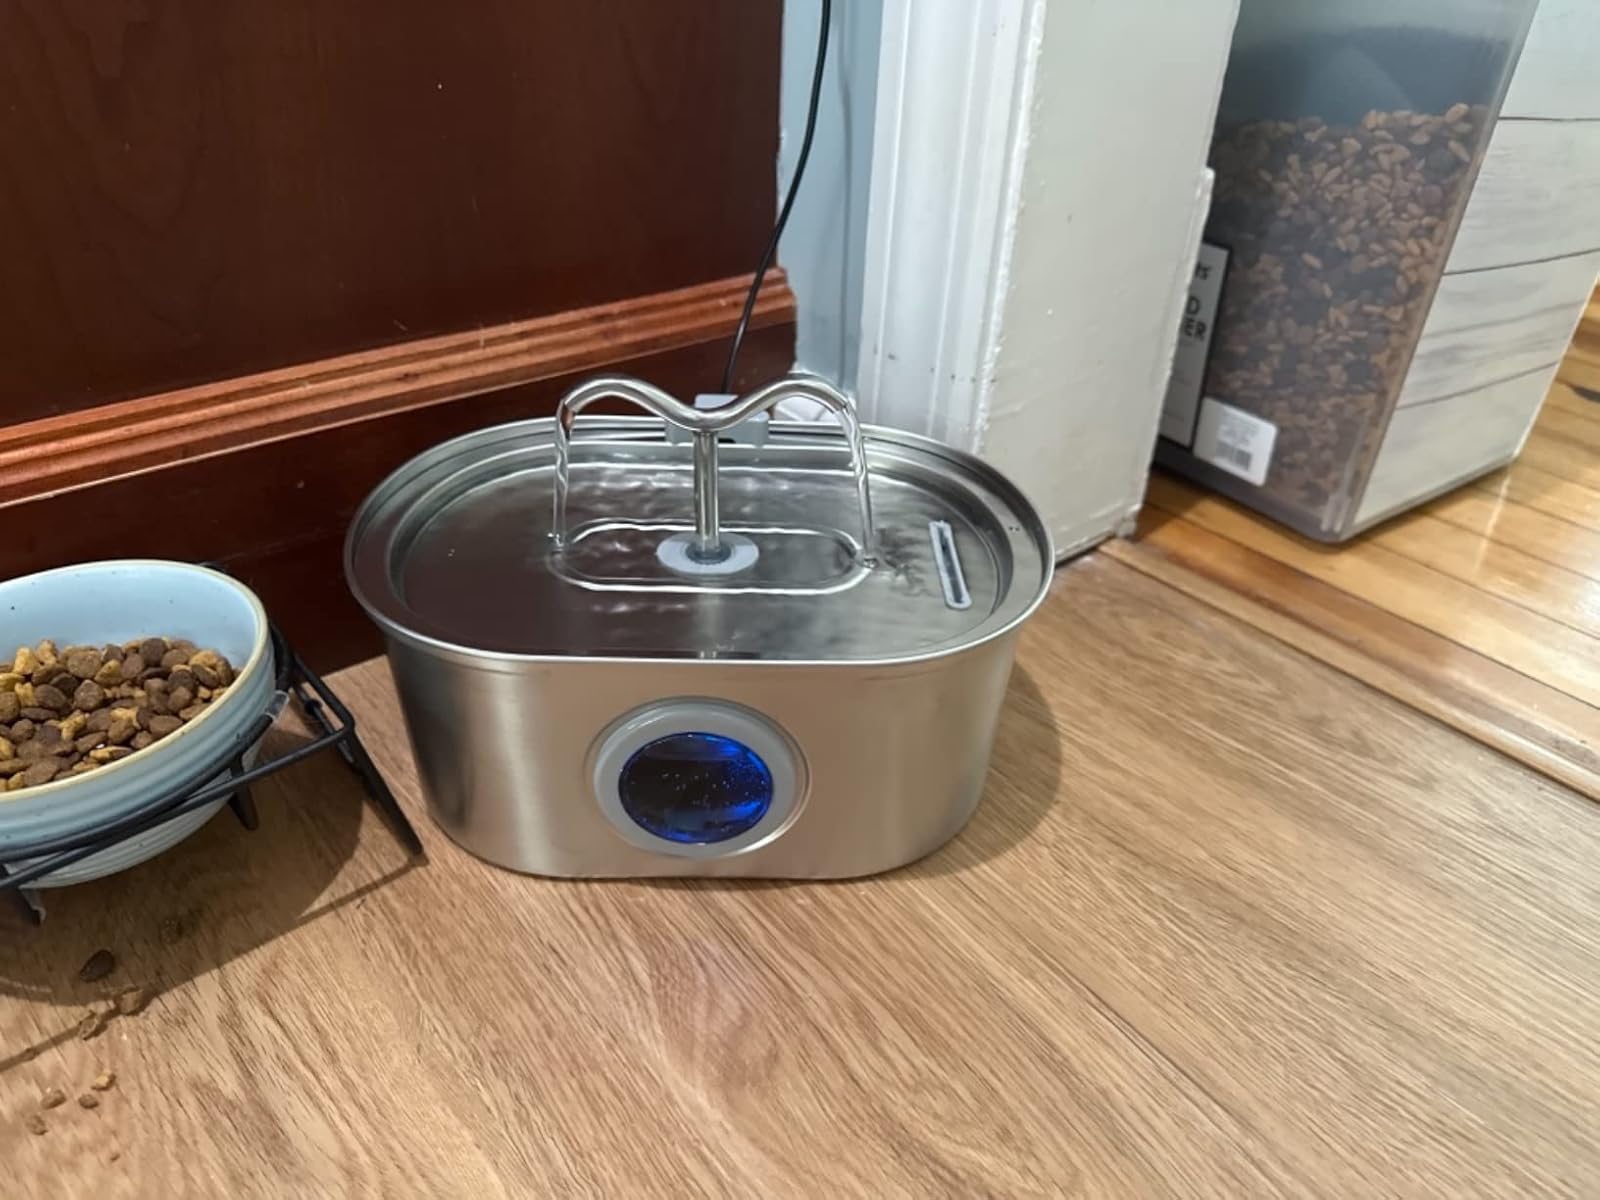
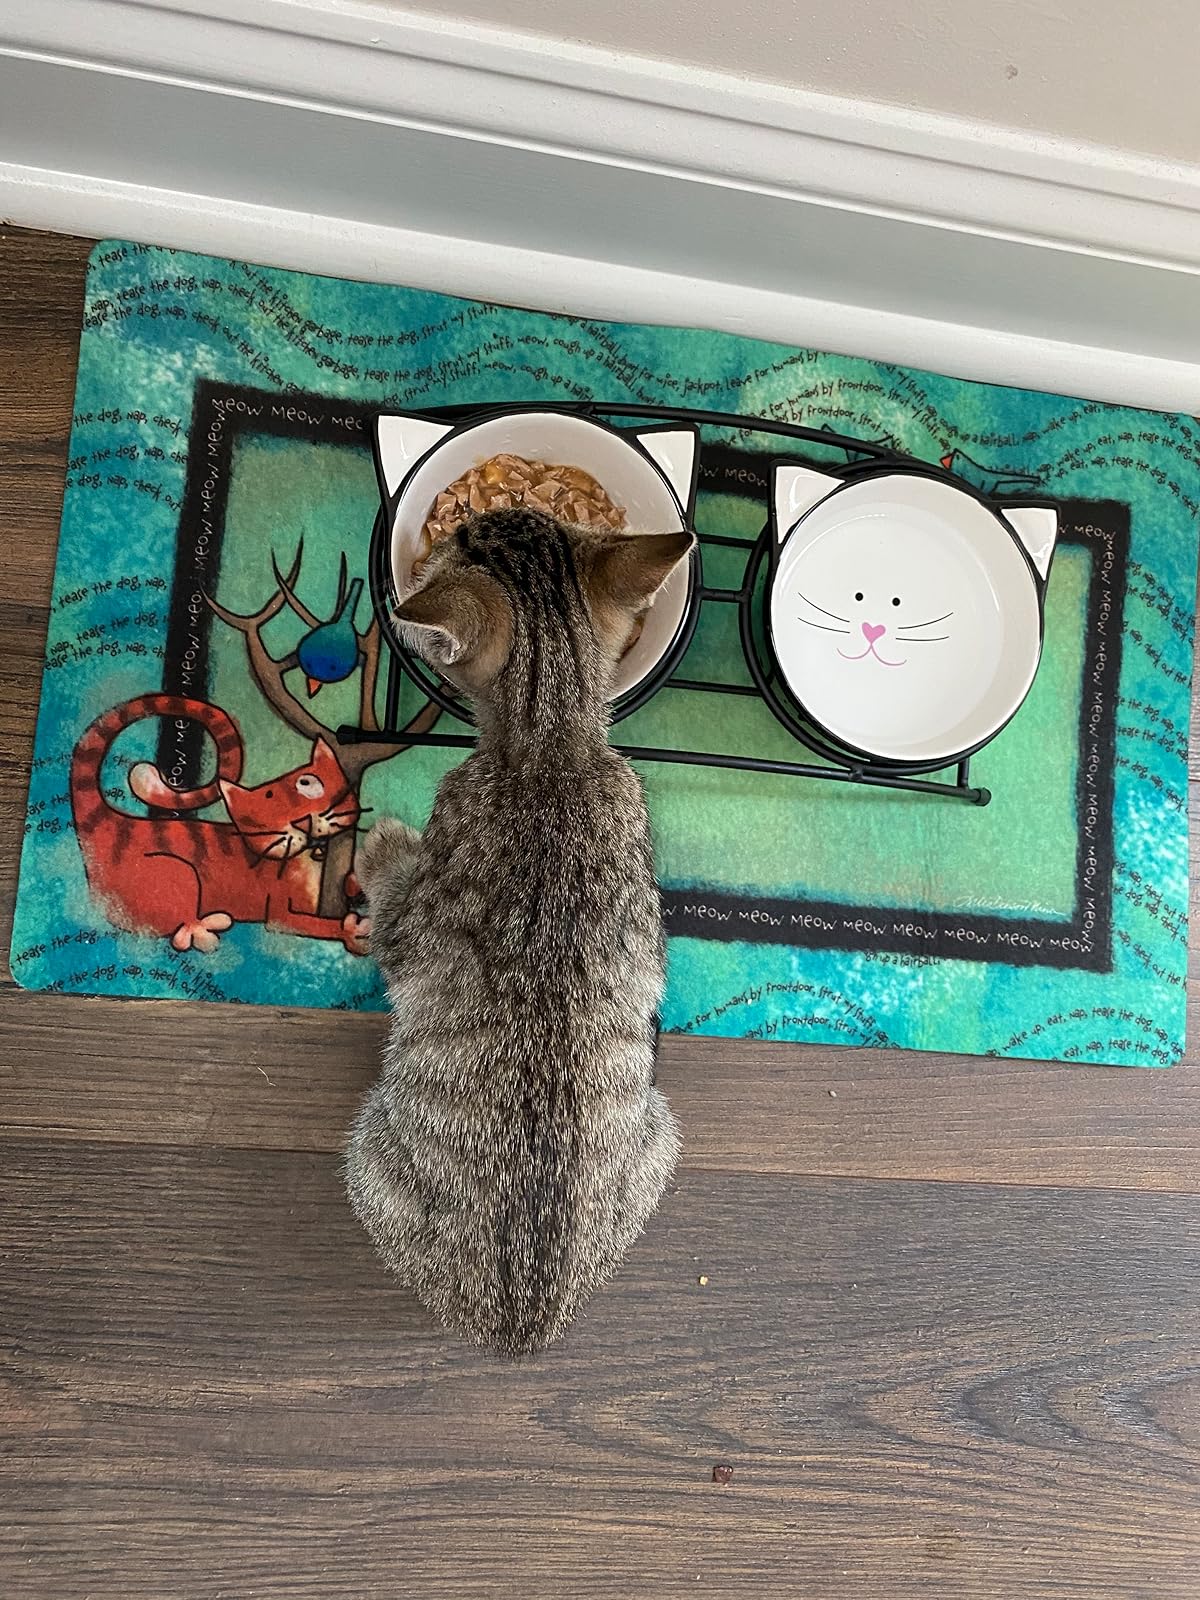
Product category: items_bowl
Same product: no